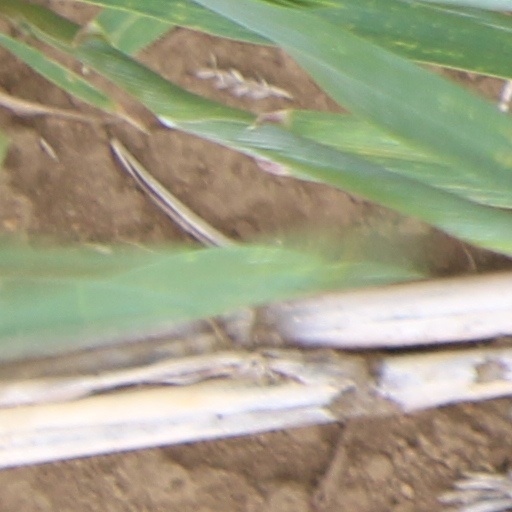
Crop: wheat